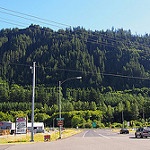
Label: mountain